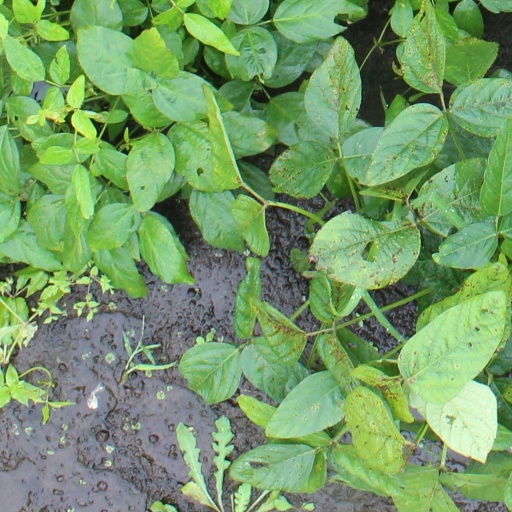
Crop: soybean